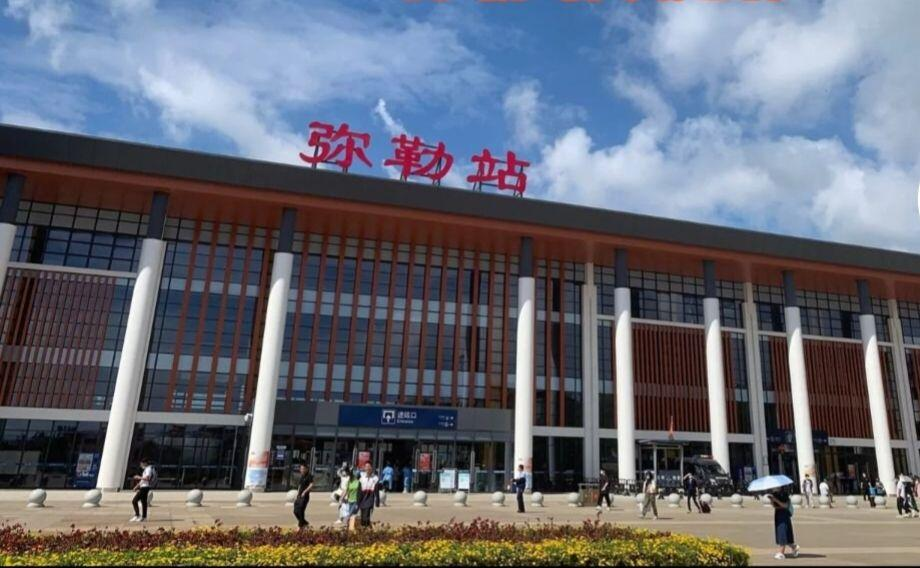
地标名称：弥勒站
所在城市：红河哈尼族彝族自治州·弥勒市